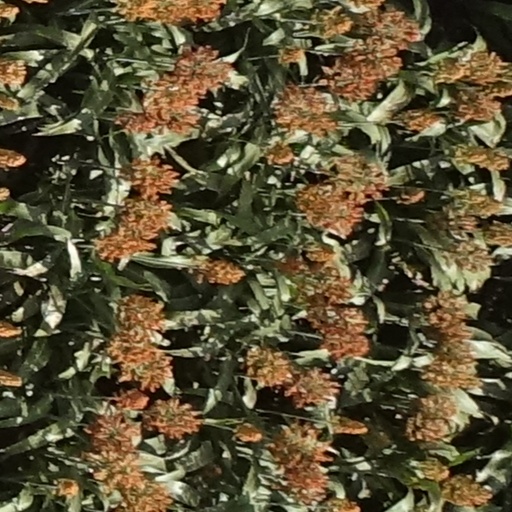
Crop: sorghum